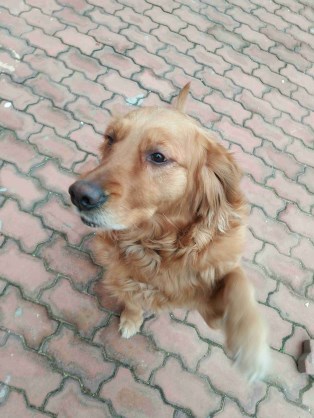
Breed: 5355-n000126-golden_retriever